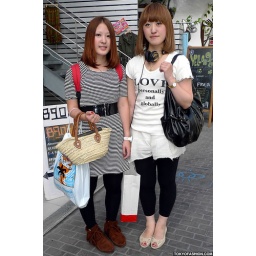
Two cute Japanese girls posing for a street fashion photo in Harajuku.